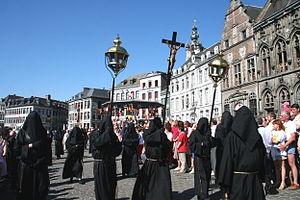
Mons (Belgique), la confrérie des Beubeux durant la procession du Car d'Or.
Une procession religieuse est un cortège de fidèles qui dans l’accomplissement d’un acte rituel et religieux, défilent solennellement d’un lieu à un autre, tout en priant, chantant ou accomplissant d’autres actes de dévotions. La procession est expression symbolique du pèlerinage de la vie qui est fait en compagnie de Dieu. Cet article traite des processions dans le catholicisme. Il en existe également dans l'orthodoxie et dans le bouddhisme.
Les confréries sont, à l'origine et dans le monde occidental, des groupements de laïcs chrétiens fondés en vue de favoriser une entraide fraternelle ou pour animer et développer une tradition religieuse spécifique. Cette forme d'association à base religieuse et à but profane remonte à l'Antiquité, comme l'atteste par exemple le Testament du Lingon; elles prennent un grand développement dans les nations chrétiennes au Moyen Âge. Elles existent aussi, ailleurs, dans le monde et en particulier en Afrique sub-saharienne.
Les traditions de Wallonie sont nombreuses : célébrations religieuses, fêtes populaires, coutumes locales, vie associative, gastronomie… Elles sont vécues avec beaucoup de ferveur par la population et certaines d'entre elles sont reprises parmi les chefs-d’œuvre du Patrimoine oral et immatériel de la Fédération Wallonie-Bruxelles. Quelques-unes ont été reconnues comme chef-d'œuvre du patrimoine culturel immatériel de l'humanité par l'UNESCO comme le Carnaval de Binche, les ducasses d'Ath et de Mons.
La ducasse de Mons ou Doudou est une fête locale basée sur des traditions ancestrales qui a lieu tous les ans, le week-end de la Trinité, à Mons en Belgique, ville située dans la province de Hainaut. On l'appelle souvent le Doudou, d'après le nom d'un air traditionnel que l'on joue durant les festivités